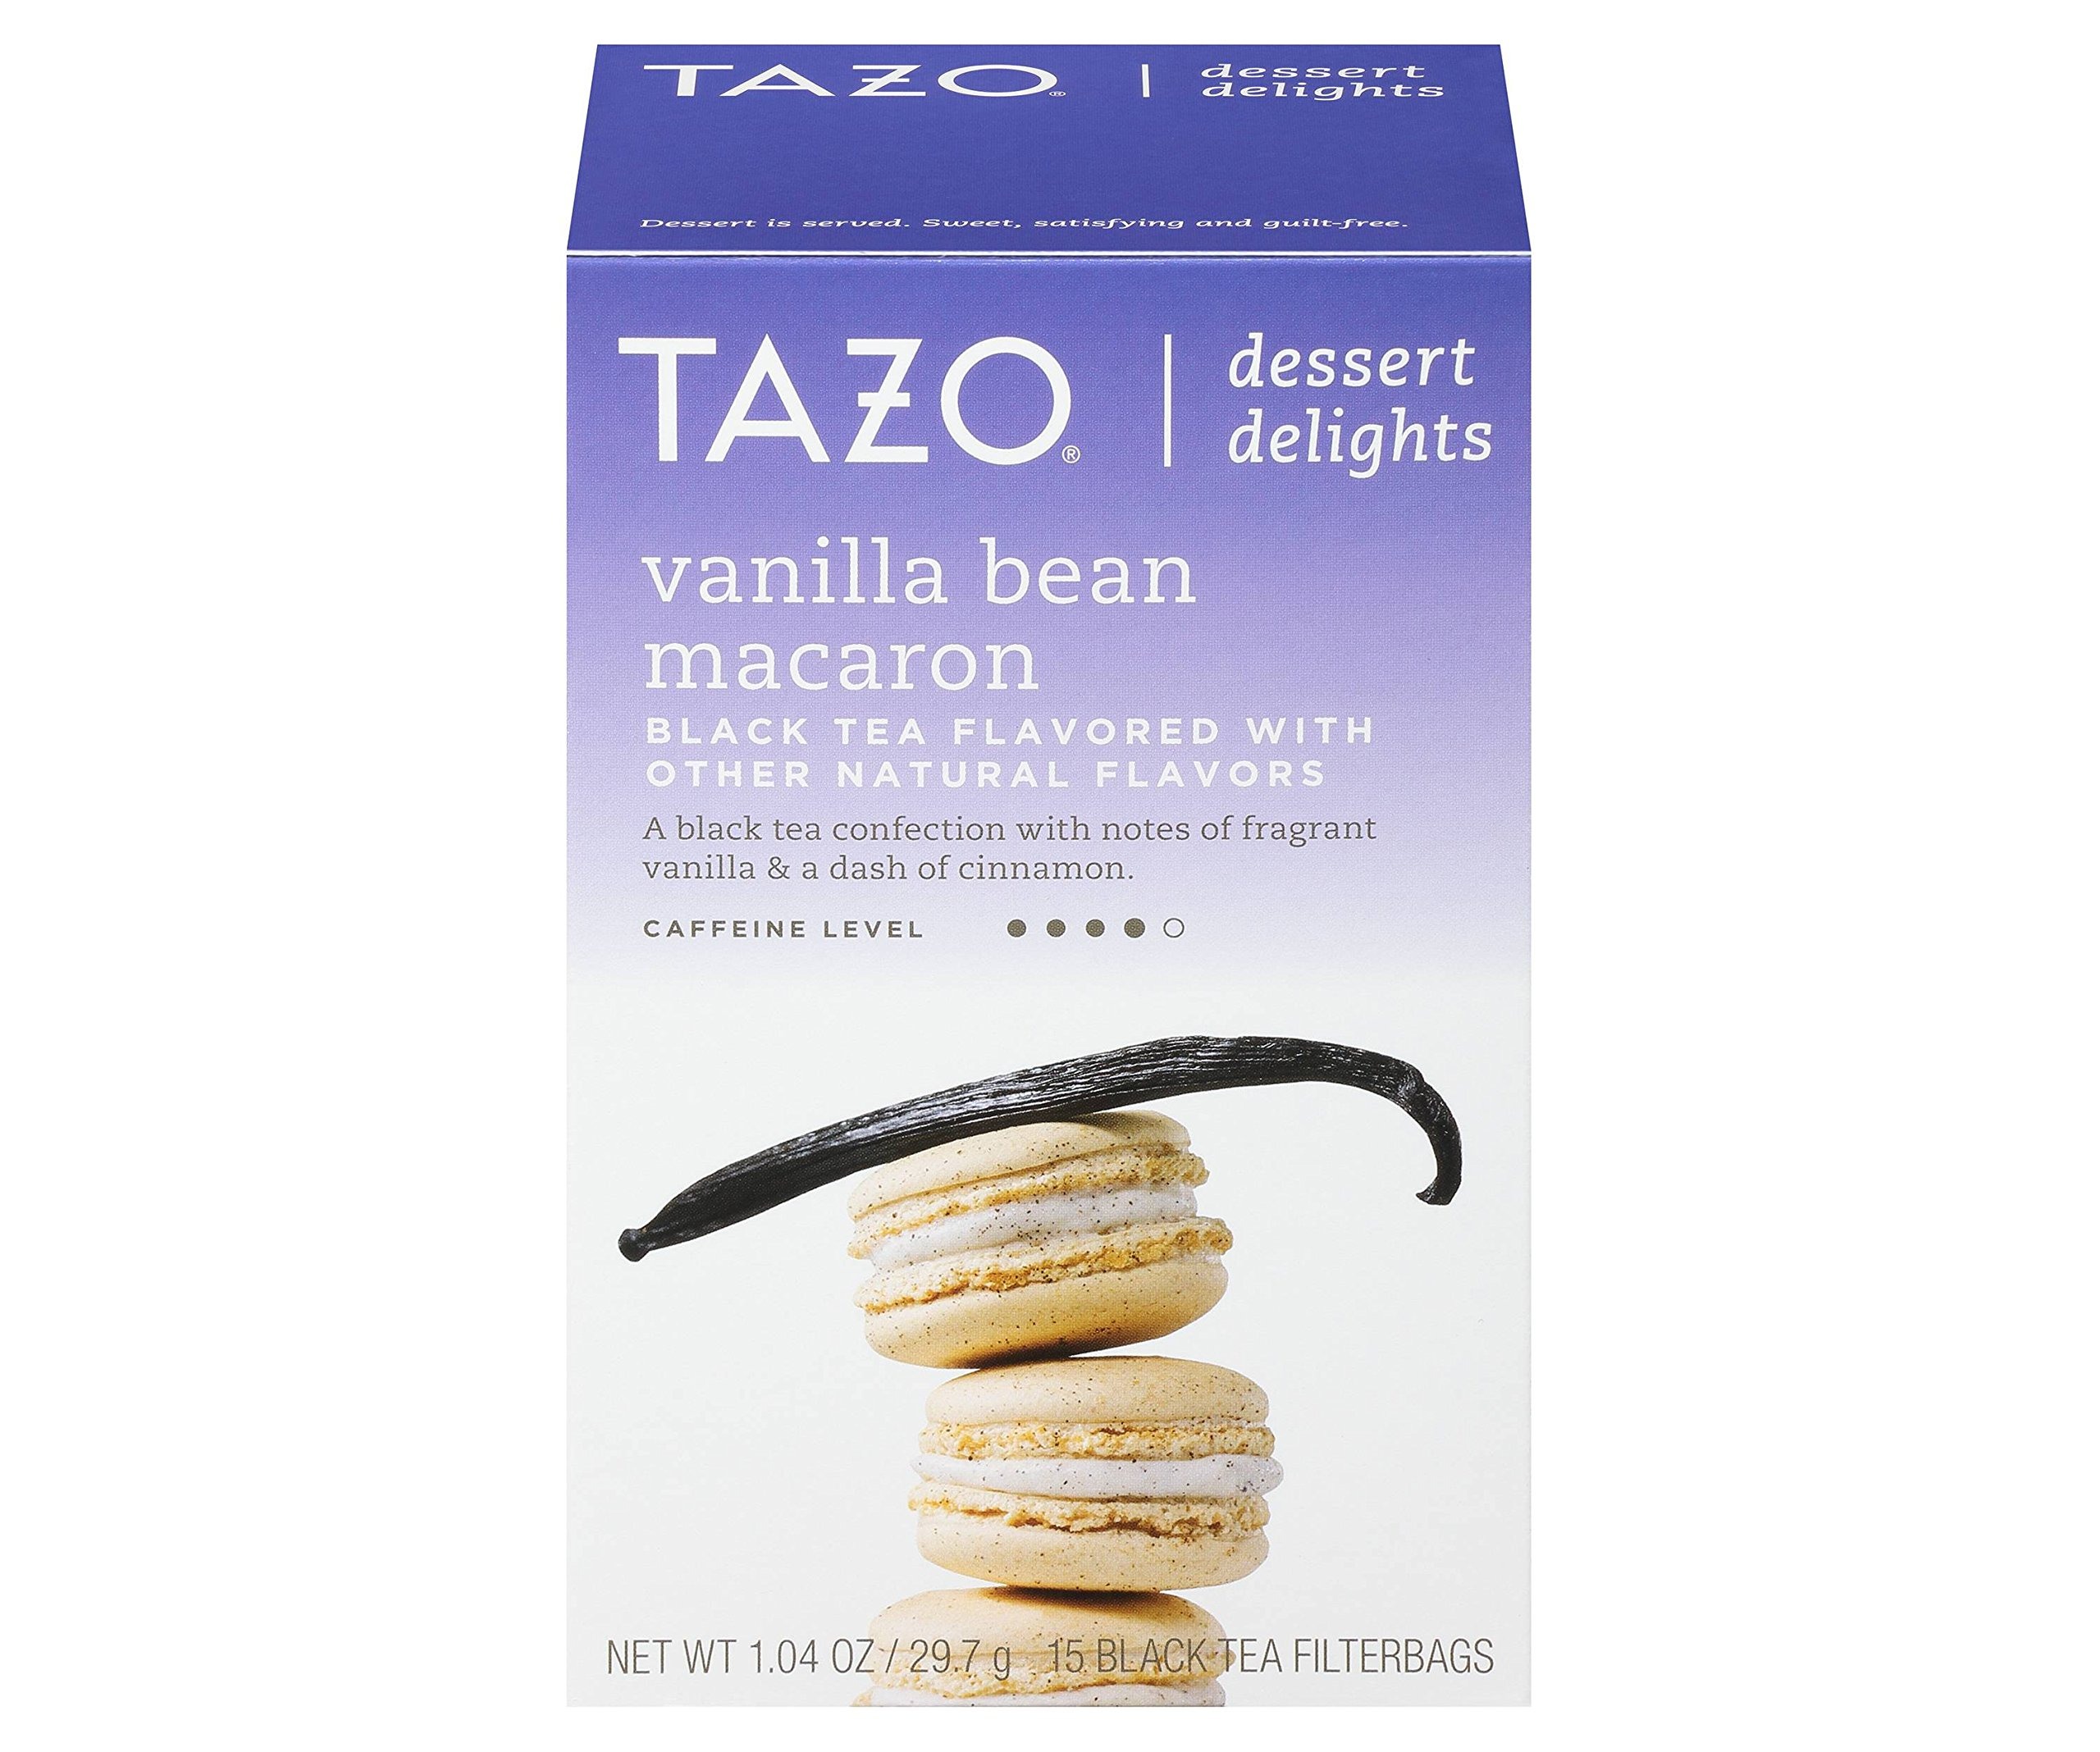
Item Name: Tazo Vanilla Bean Macaron Black Tea, 12 ct
Value: 15.0
Unit: Count

Price: 10.99